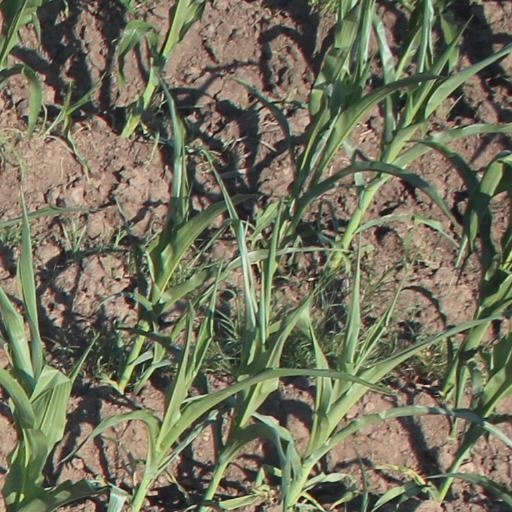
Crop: maize; corn